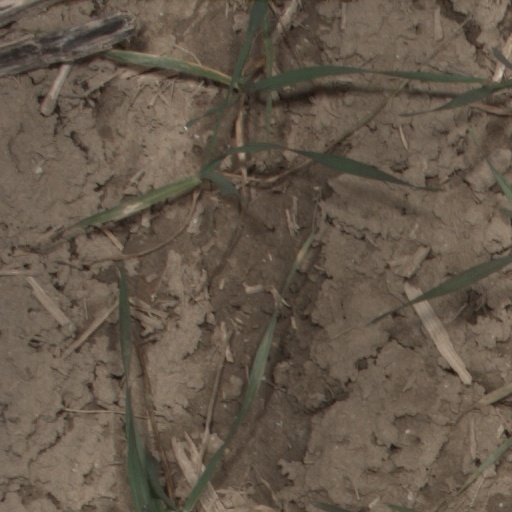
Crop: wheat